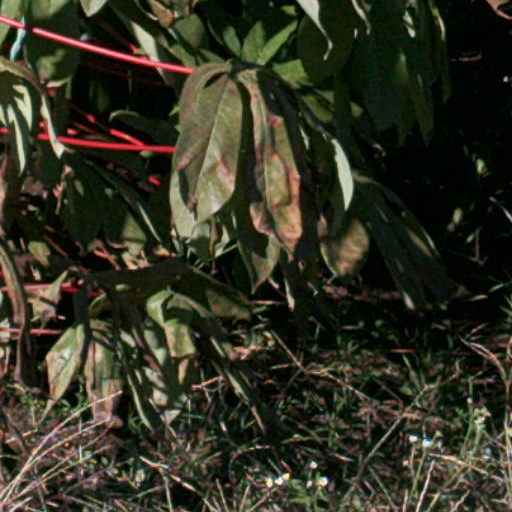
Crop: cassava